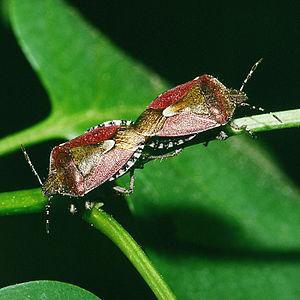
Les Carpocorini sont une tribu d'insectes hémiptères du sous-ordre des hétéroptères, de la famille des Pentatomidae, de la sous-famille des Pentatominae.
Dolycoris est un genre d'insectes hémiptères du sous-ordre des hétéroptères.